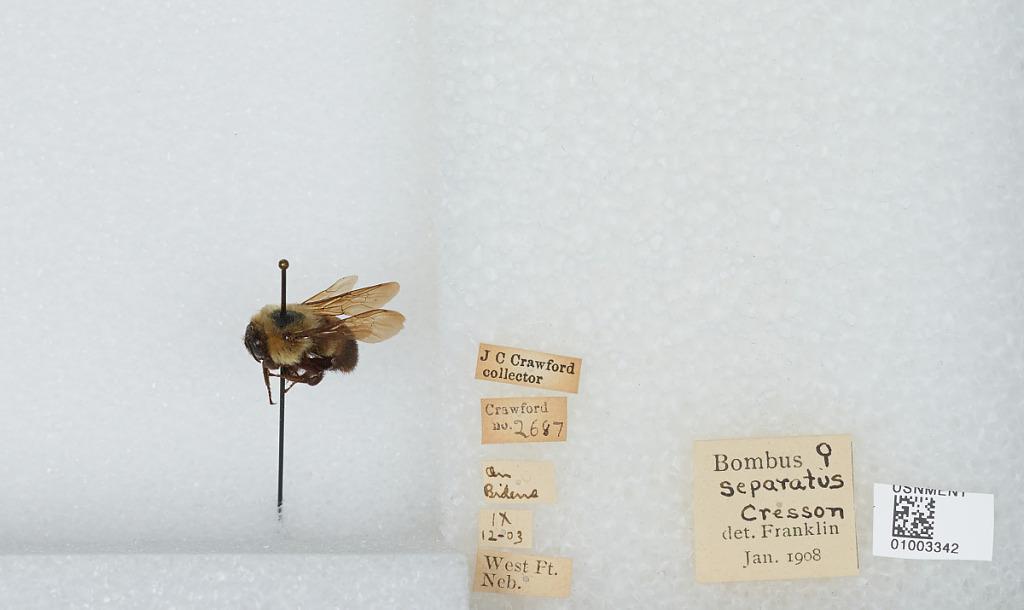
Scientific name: Bombus (Separatobombus) griseocollis (De Geer)
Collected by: J. Crawford
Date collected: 1903-9-12
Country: United States
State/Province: Nebraska
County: Cuming
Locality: West Point
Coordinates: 41.8397, -96.7114
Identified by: Franklin